Thornliebank

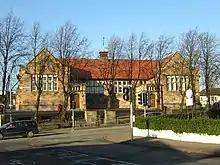
Thornliebank Primary School

Thornliebank has one non-denominational secondary Woodfarm High School in the Woodfarm area. Thornliebank Primary acts as a feeder school for Woodfarm.